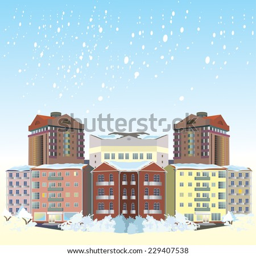
vector illustration of a winter cityscape apartment buildings , shops , trees , falling snow .